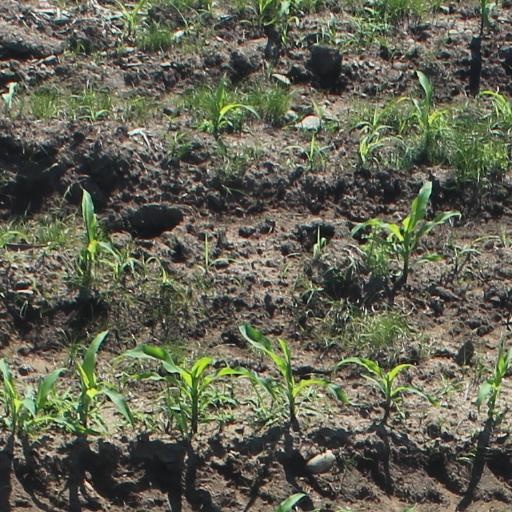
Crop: maize; corn